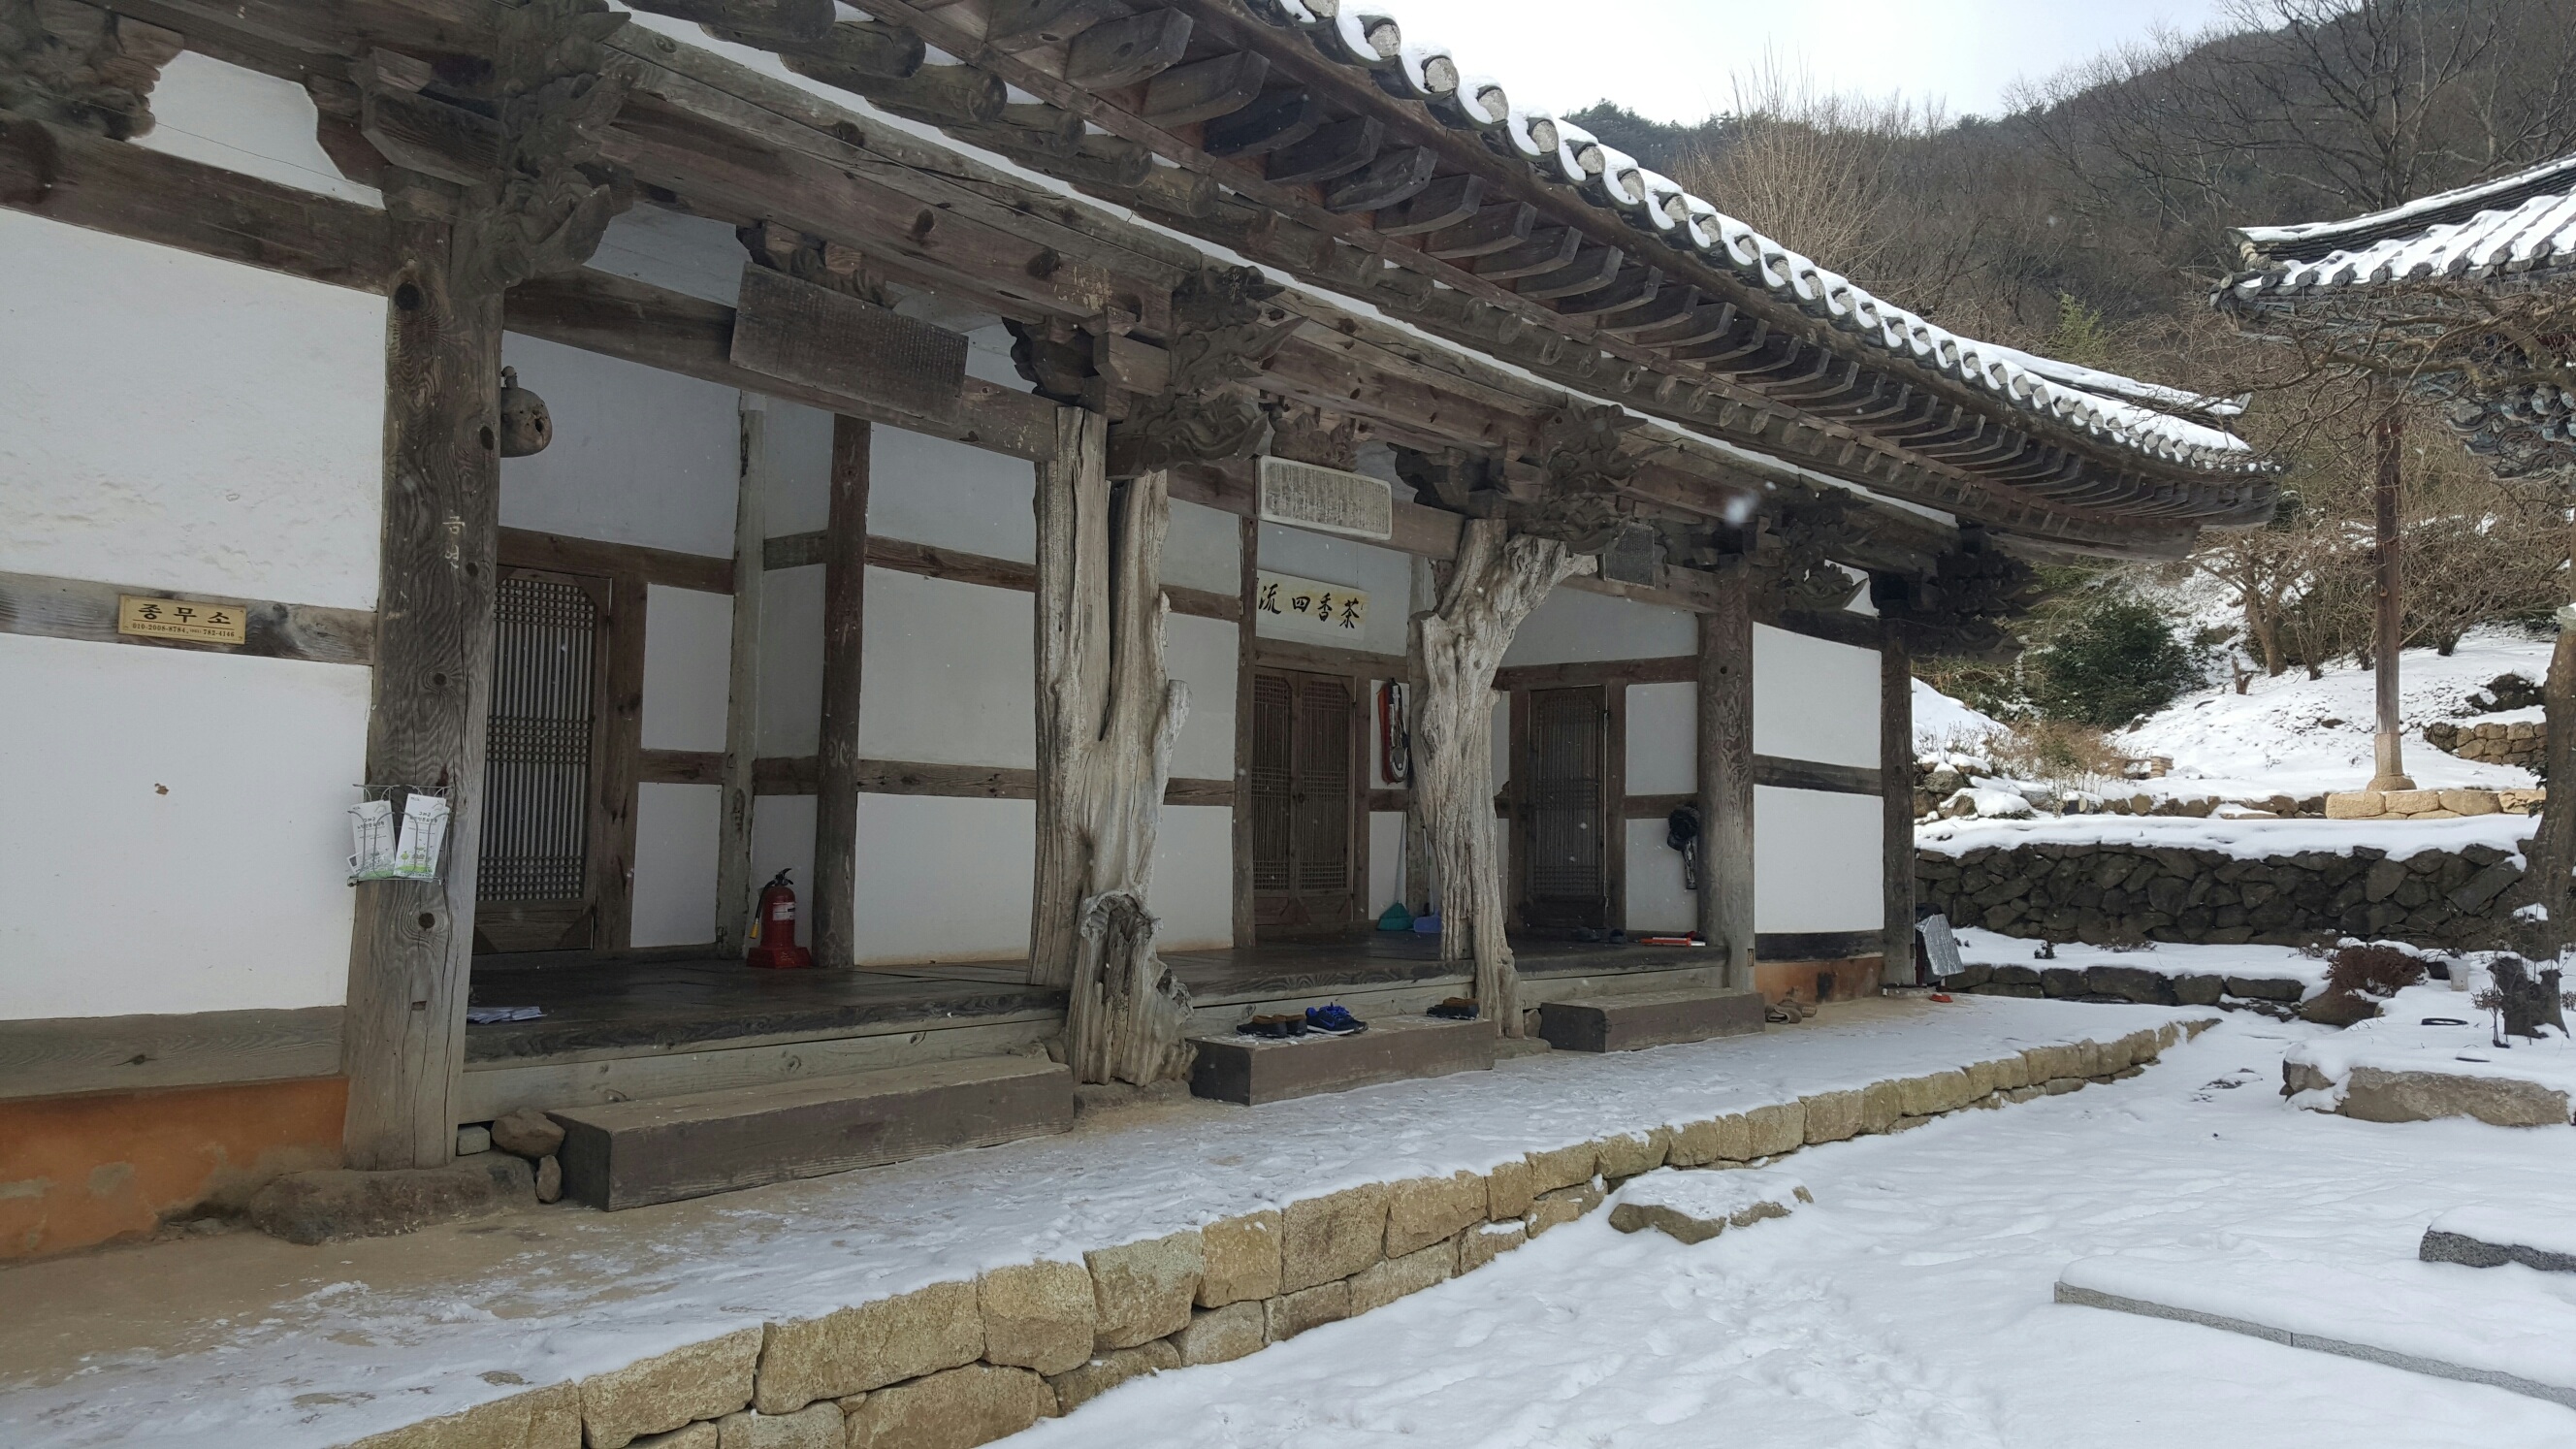
snow, villa, building, home, cottage, property, temple, estate, section, the hermitage, hwaeomsa